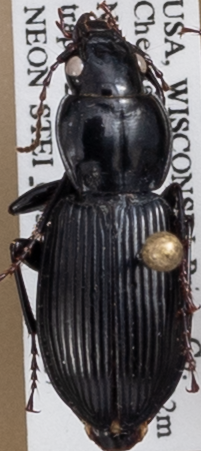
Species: Pterostichus novus
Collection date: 2021-07-27 04:00:00
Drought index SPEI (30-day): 0.312
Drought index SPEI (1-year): -0.128
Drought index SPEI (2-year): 1.13